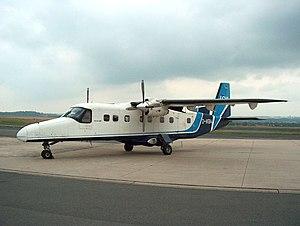
"Le Dornier 228 est un biturbopropulseur construit par l’avionneur allemand Dornier de 1981 à 1998 dans l’usine de Oberpfaffenhofen près de Munich et produit sous licence depuis 1986 par Hindustan Aeronautics Ltd. à Kanpur. Sur les 270 appareils construits, environ 190 sont encore en service dans le monde entier. Il est surnommé ""le camion du ciel"" pour ses performances sur terrains courts voire inexistants.